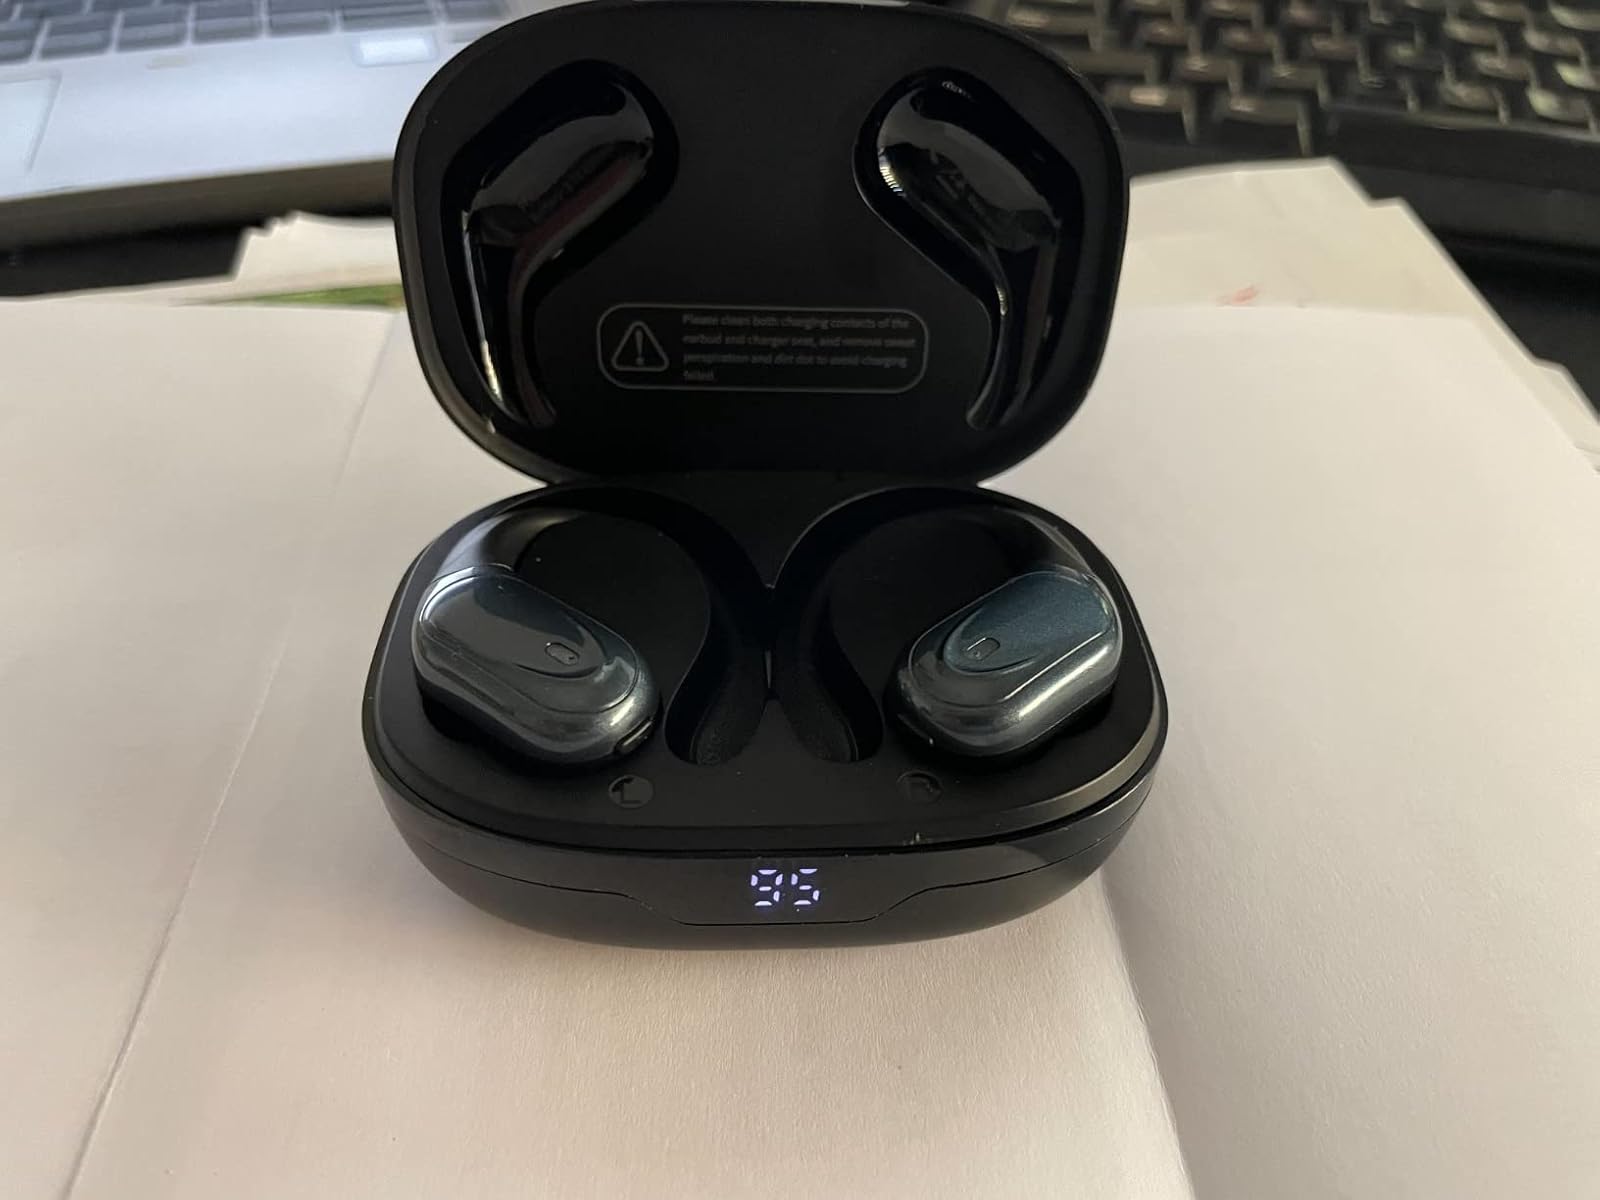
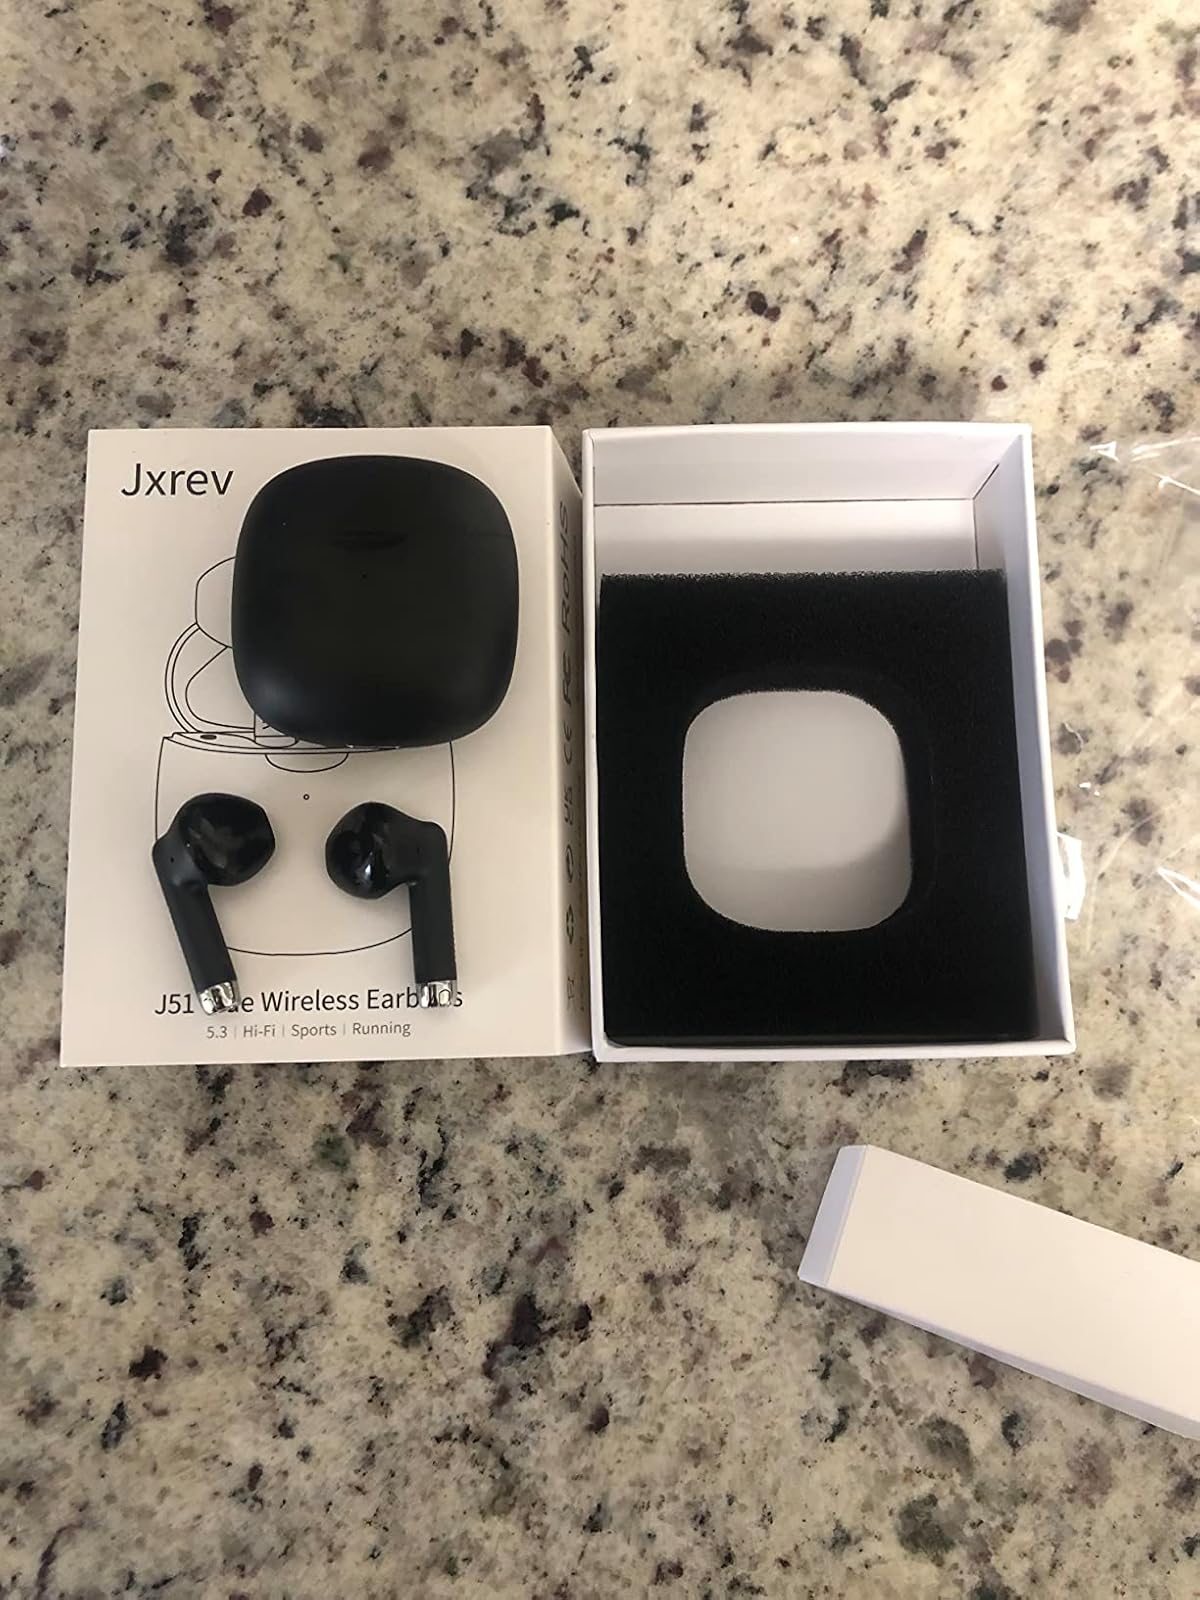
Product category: earbuds
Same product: no